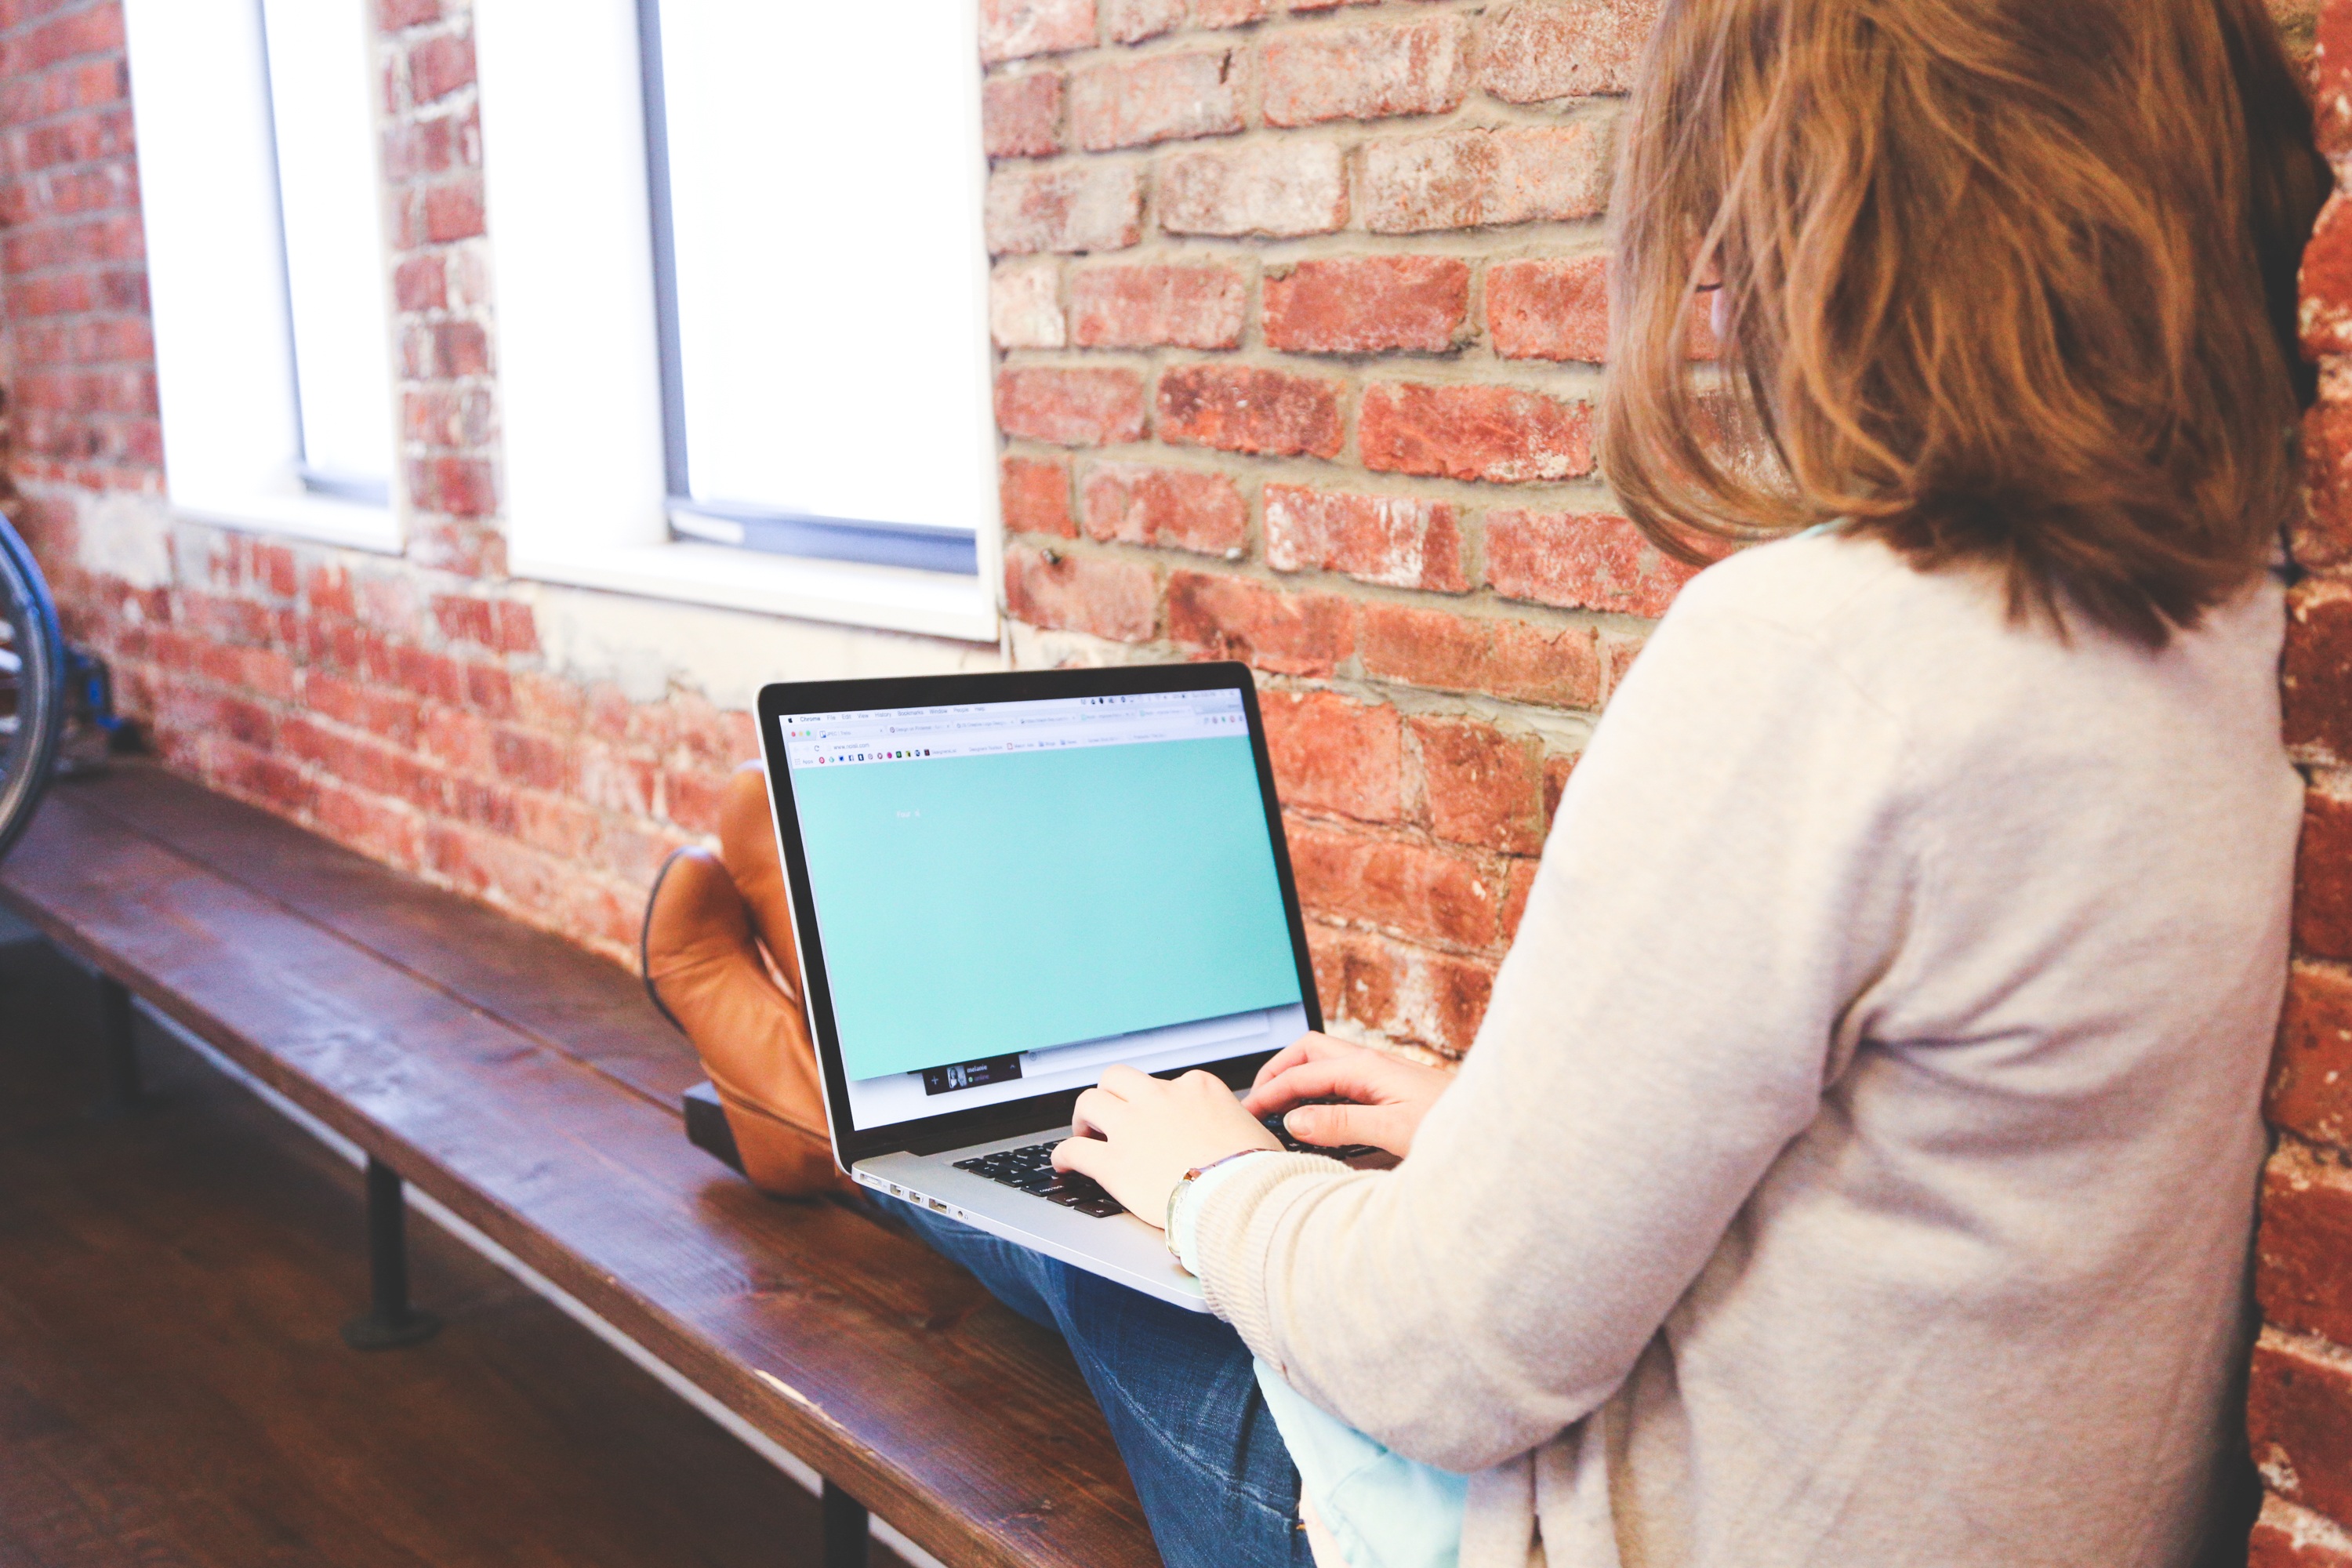
laptop, computer, writing, work, screen, typing, people, woman, keyboard, technology, web, internet, young, corporate, office, communication, student, professional, business, modern, electronic, conversation, monitor, project, girls, startup, design, students, women, display, text, strategy, digital, plan, planning, pc, presentation, company, marketing